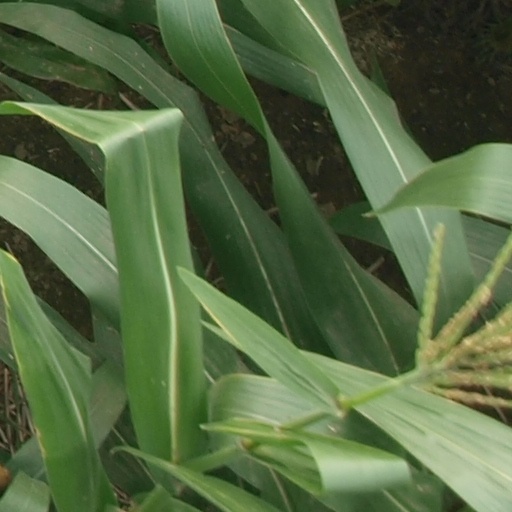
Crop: maize; corn